Singularity Sky

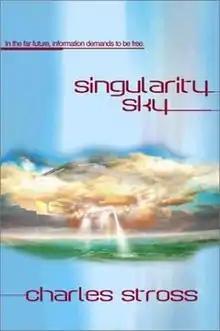
Cover of first US edition (hardcover)

Singularity Sky is a science fiction novel by British writer Charles Stross, published in 2003. It was nominated for the Hugo Award for Best Novel in 2004. A sequel, "Iron Sunrise", was published that same year. Together the two are referred to as the Eschaton novels, after a near-godlike intelligence that exists in both.